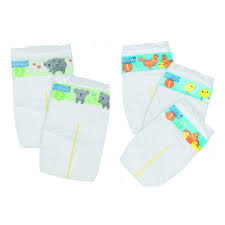
Waste category: trash